Bayview Woods-Steeles

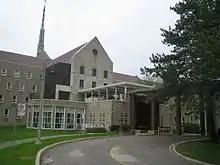
Tyndale University is a private post-secondary institution located in the neighbourhood.

Two public school boards operate schools in Bayview Woods – Steeles, the separate Toronto Catholic District School Board (TCDSB), and the secular Toronto District School Board (TDSB).